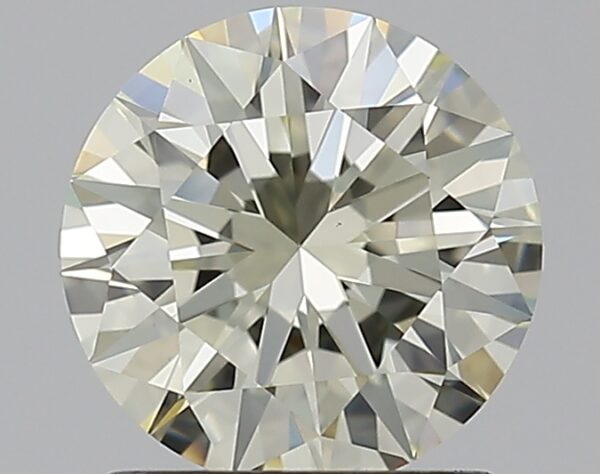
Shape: round
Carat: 1.13
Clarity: VVS2
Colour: N
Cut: EX
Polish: EX
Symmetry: EX
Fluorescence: M
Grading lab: GIA
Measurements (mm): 6.75 x 6.78 x 4.09